Ladies vs Gentlemen

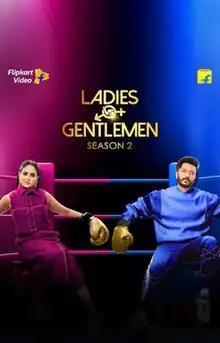
Show poster

Ladies vs Gentlemen is an Indian opinion based poll game show hosted by Bollywood actors Riteish Deshmukh and Genelia Deshmukh. It was originally launched on 18 November 2020. It is an original series of Flipkart Video that stands men and women against each other to guess the opinion of India. The first season concluded with 30 episodes and had featured celebrity guests Rithvik Dhanjani, Tejasswi Prakash, Karan Kundrra, Bani Judge, Rashami Desai, Nia Sharma, Paras Chhabra, and Karan Wahi. The second season of the show was recently premiered on 16 October 2021 on the Flipkart app.